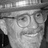
Emotion: happy